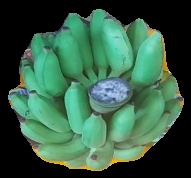
Variety: elakki-bale
Grade: grade2